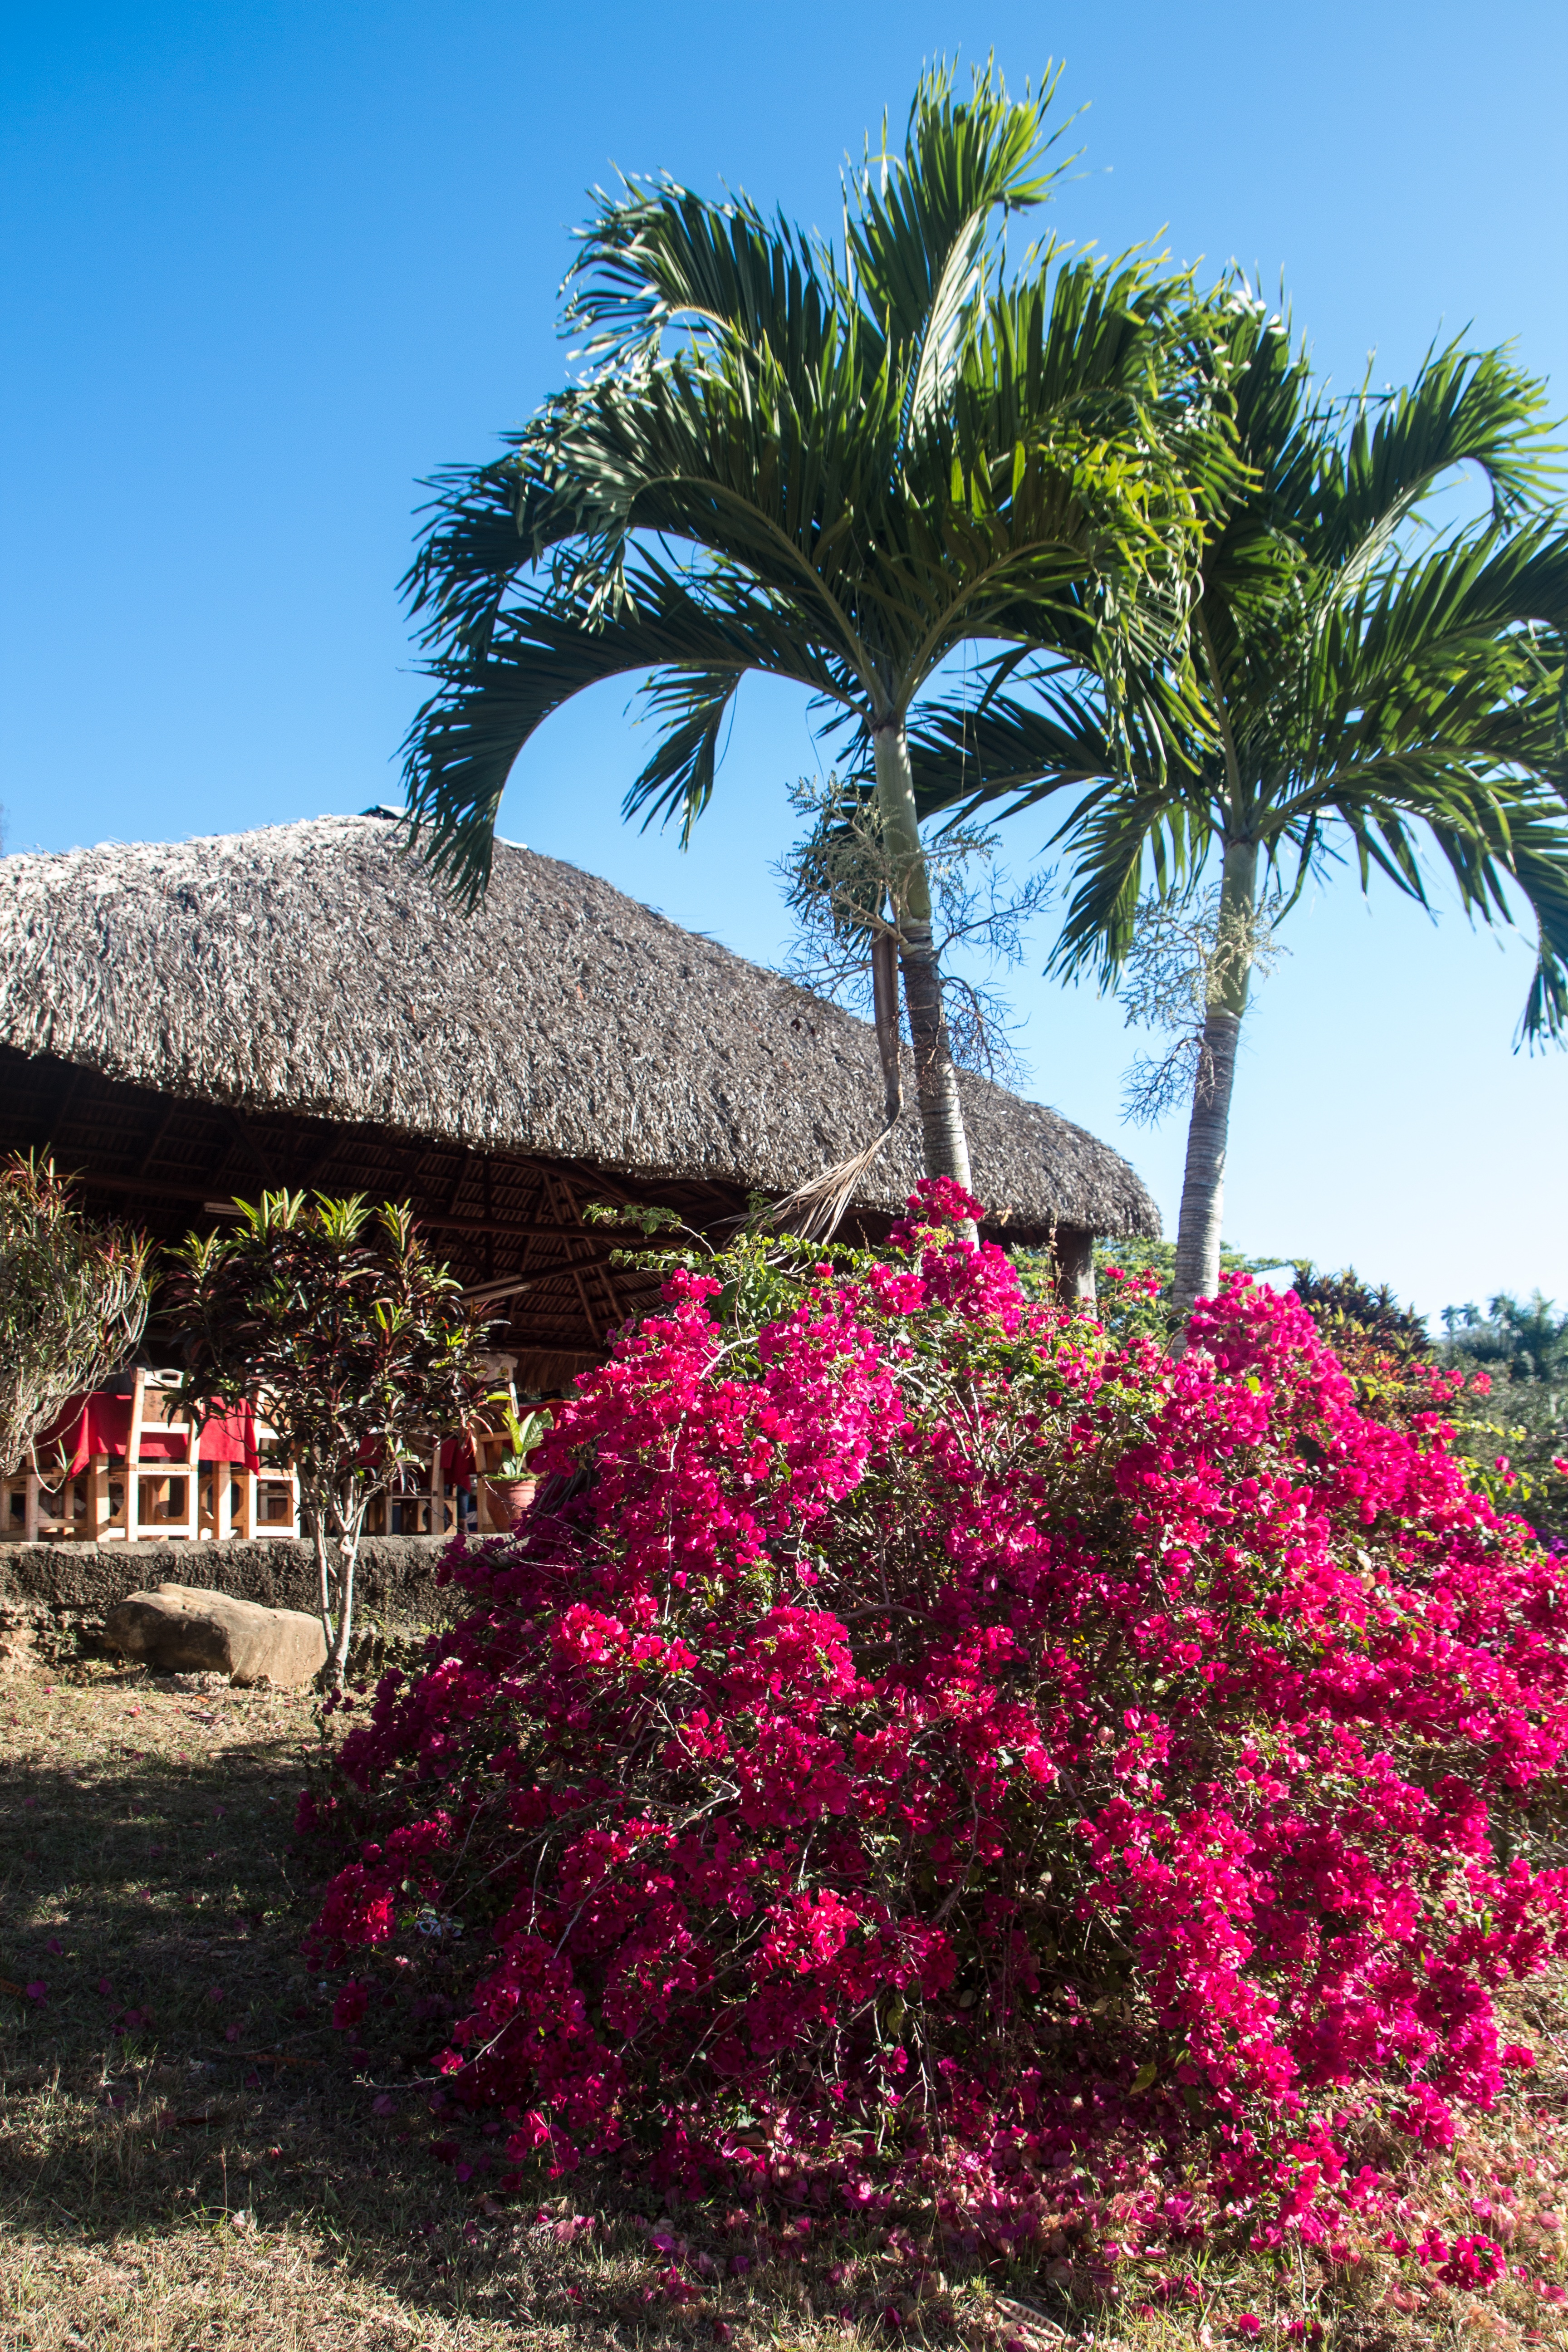
tree, plant, flower, bush, botany, garden, flora, thatched roof, cuba, shrub, bougainvillea, palm trees, flowering plant, woody plant, land plant, arecales